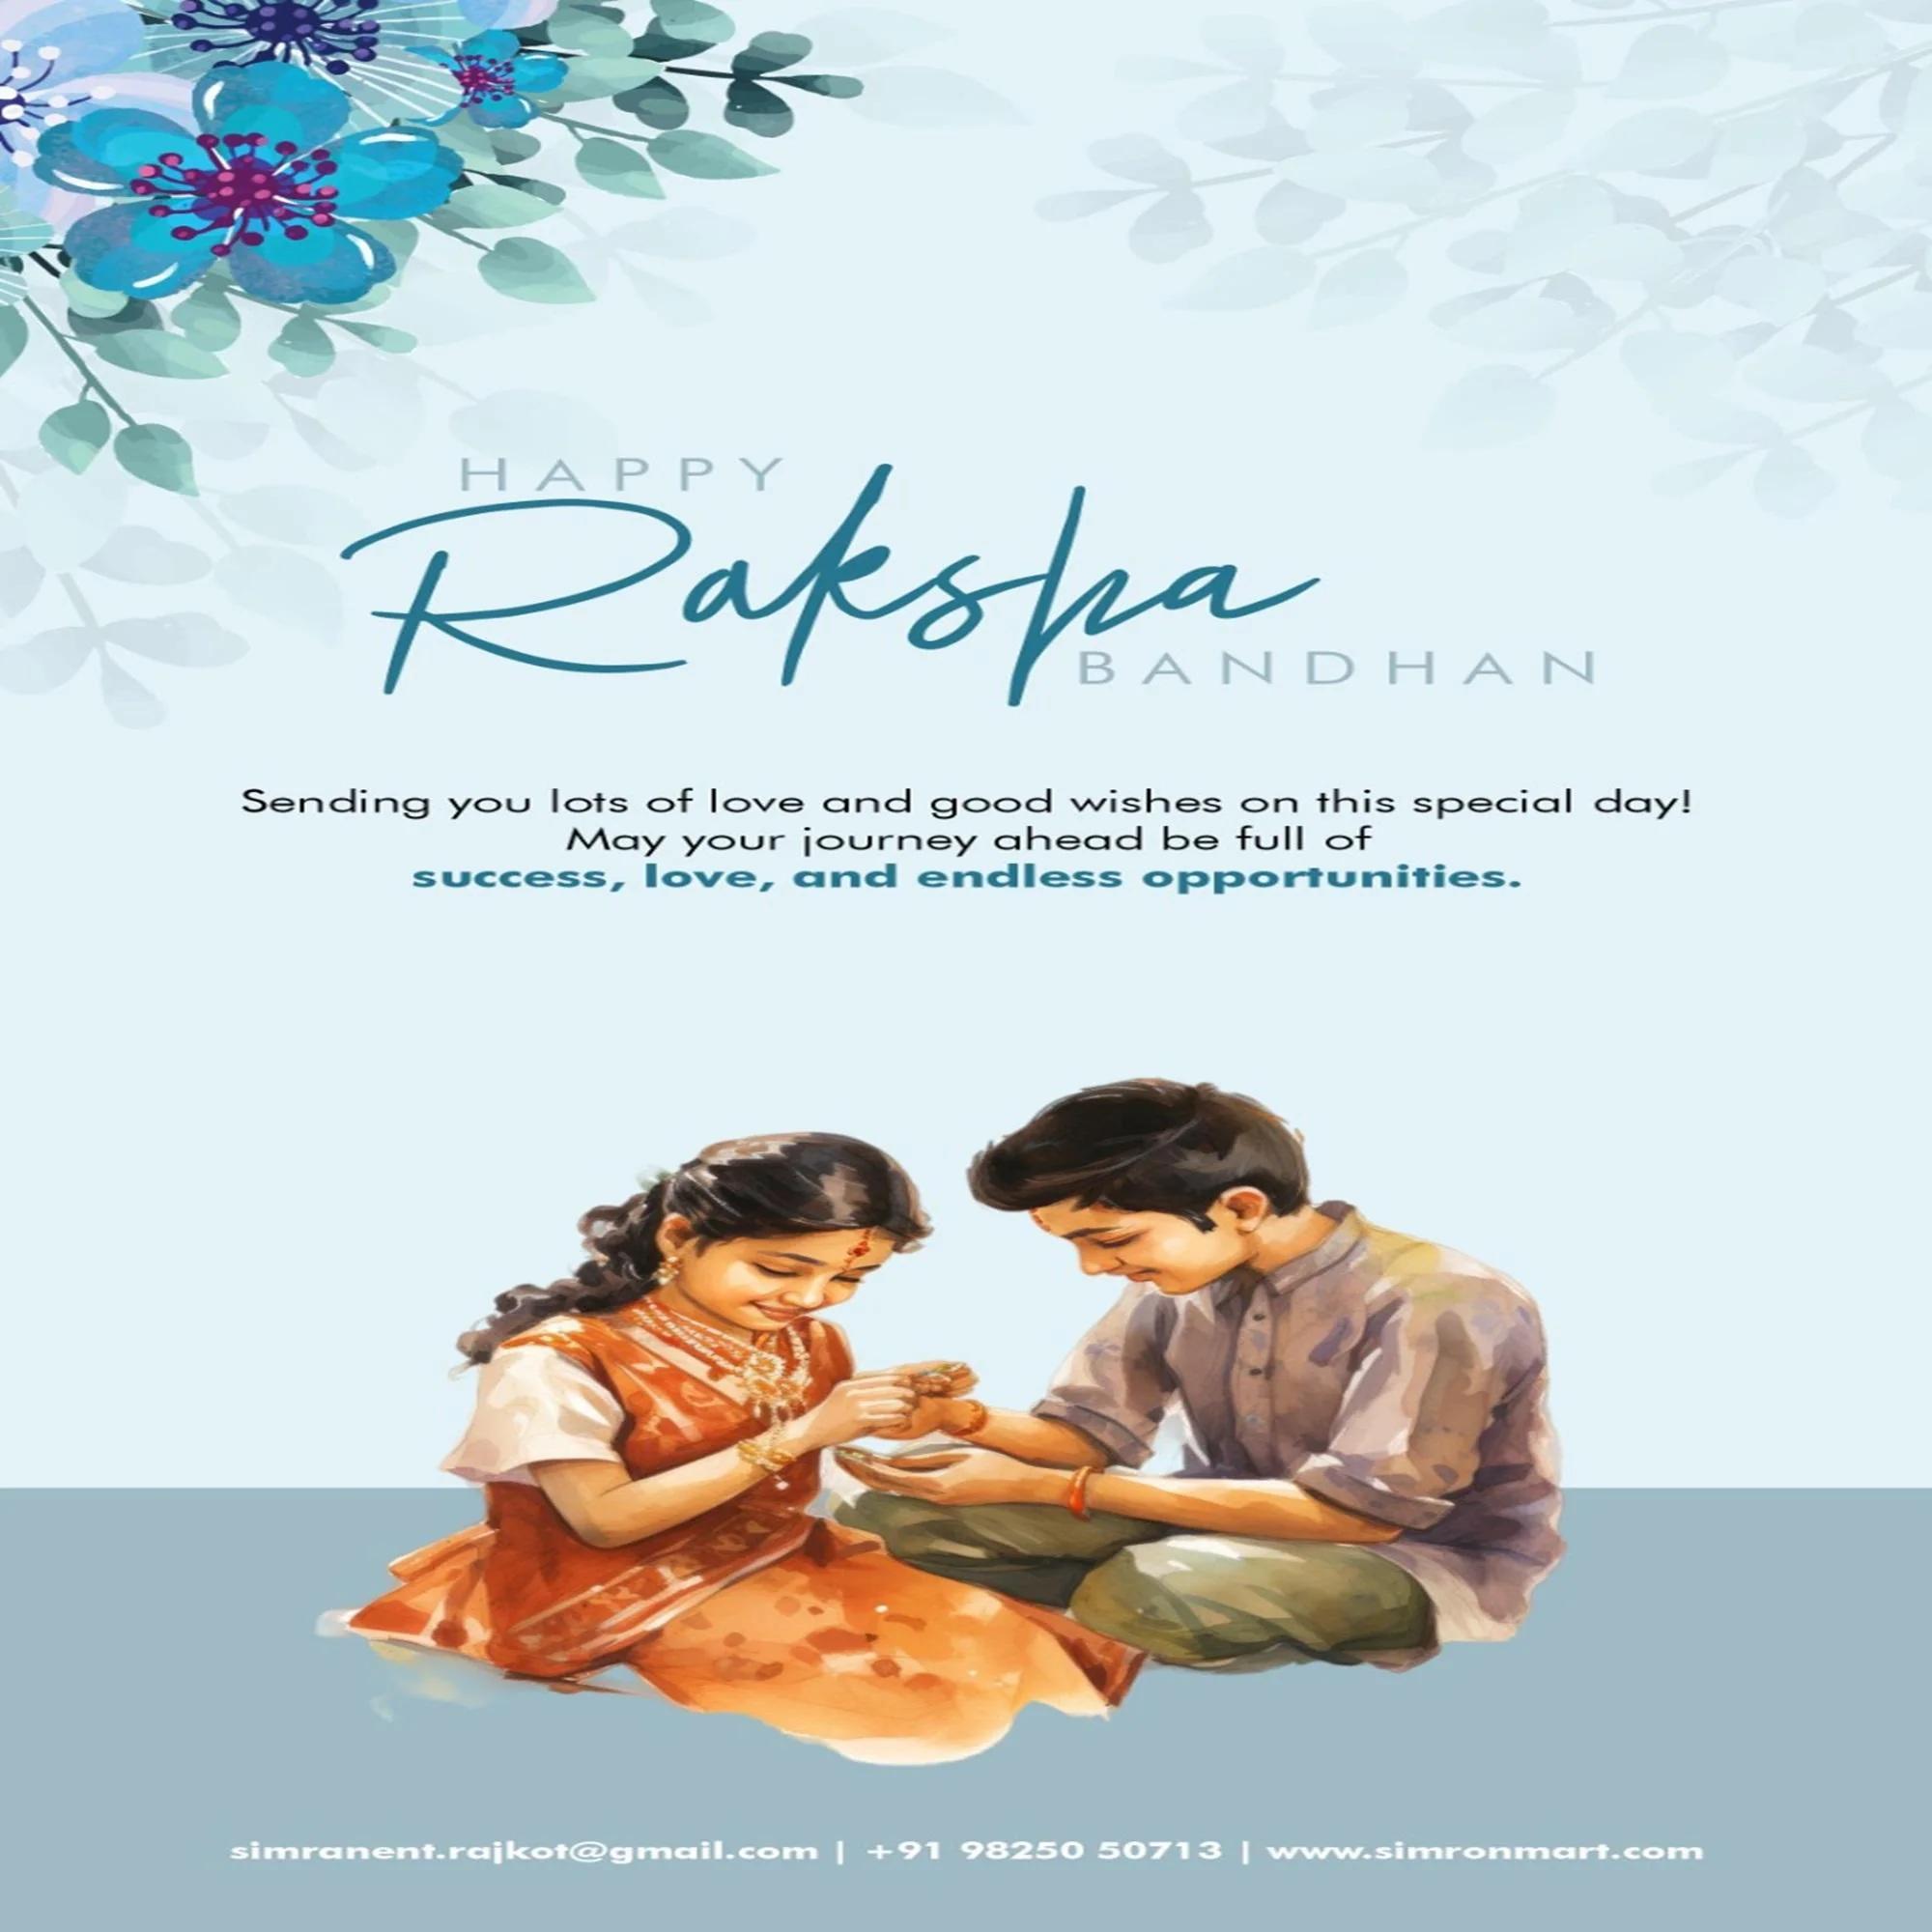
SIIMRON Hari Om With Small Moti for Brother with Best Wishes Premium Rakshabandhan Rakhis Pack of 06 With Free Greeting Card Gifts
Type: Rakhis
Brand: Simron
Price: Rs. 359
SIMRAN JEWELS Hari Om With Small Moti Design RAKHI UNIQUE LOOK: Our exclusive collection has lovely handcrafted Rakhi to complement the creative and unique look. MADE IN INDIA: All our products are manufactured in India and are exclusively crafted to adorn your persona. Designer rakhi - a touch of modernity into the traditional and sacred thread of rakhi. The rakhi thread is introduced for the celebration of the festival of rakhi that is also known as Raksha Bandhan. Rakhi is the festival of expressing feelings of love. Thus what can be better than expressing it to your loving brother by bringing a designer rakhi for him this year. Gift your brother this wonderful and fabulous looking rakhi this Raksha Bandhan and express your love in the most amazing way.
Features: Send Love to Your Brother via Our Store acknowledge your love for Your Brother by sending this beautiful RAKHI with a Promise that your bond with him will grow stronger with each passing moment,Vocal For Local | Made in India Handmade Rakhis - High Quality Material Used. The designer patterns in the aesthetic style with shimmering glimpse highlights the true beauty of this traditional thread,Special Rakhi For The very special occasion to celebrate the undying bond of love between a brother and a sister
Included: 6N Rakhi 1N Kumkum & Chawal,1N Rakhi Card